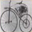
Label: bicycle